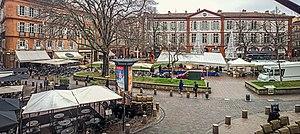
La place Saint-Georges est une place du centre historique de Toulouse, en France. Elle se situe dans le quartier Saint-Georges, dans le secteur 1 de la ville. Elle appartient au site patrimonial remarquable de Toulouse.